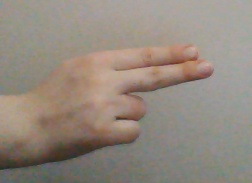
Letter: ain